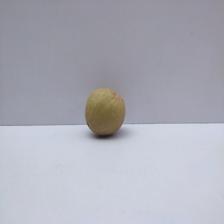
Size: Small